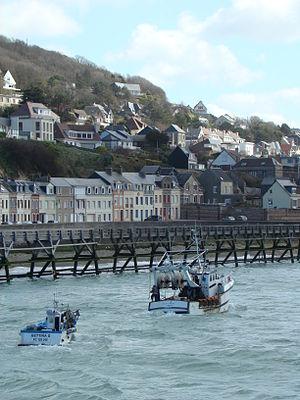
Un bateau de pêche revient au port à Fécamp, Normandie